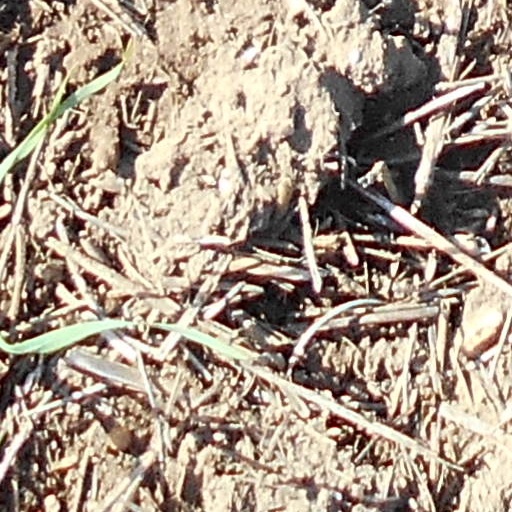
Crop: wheat